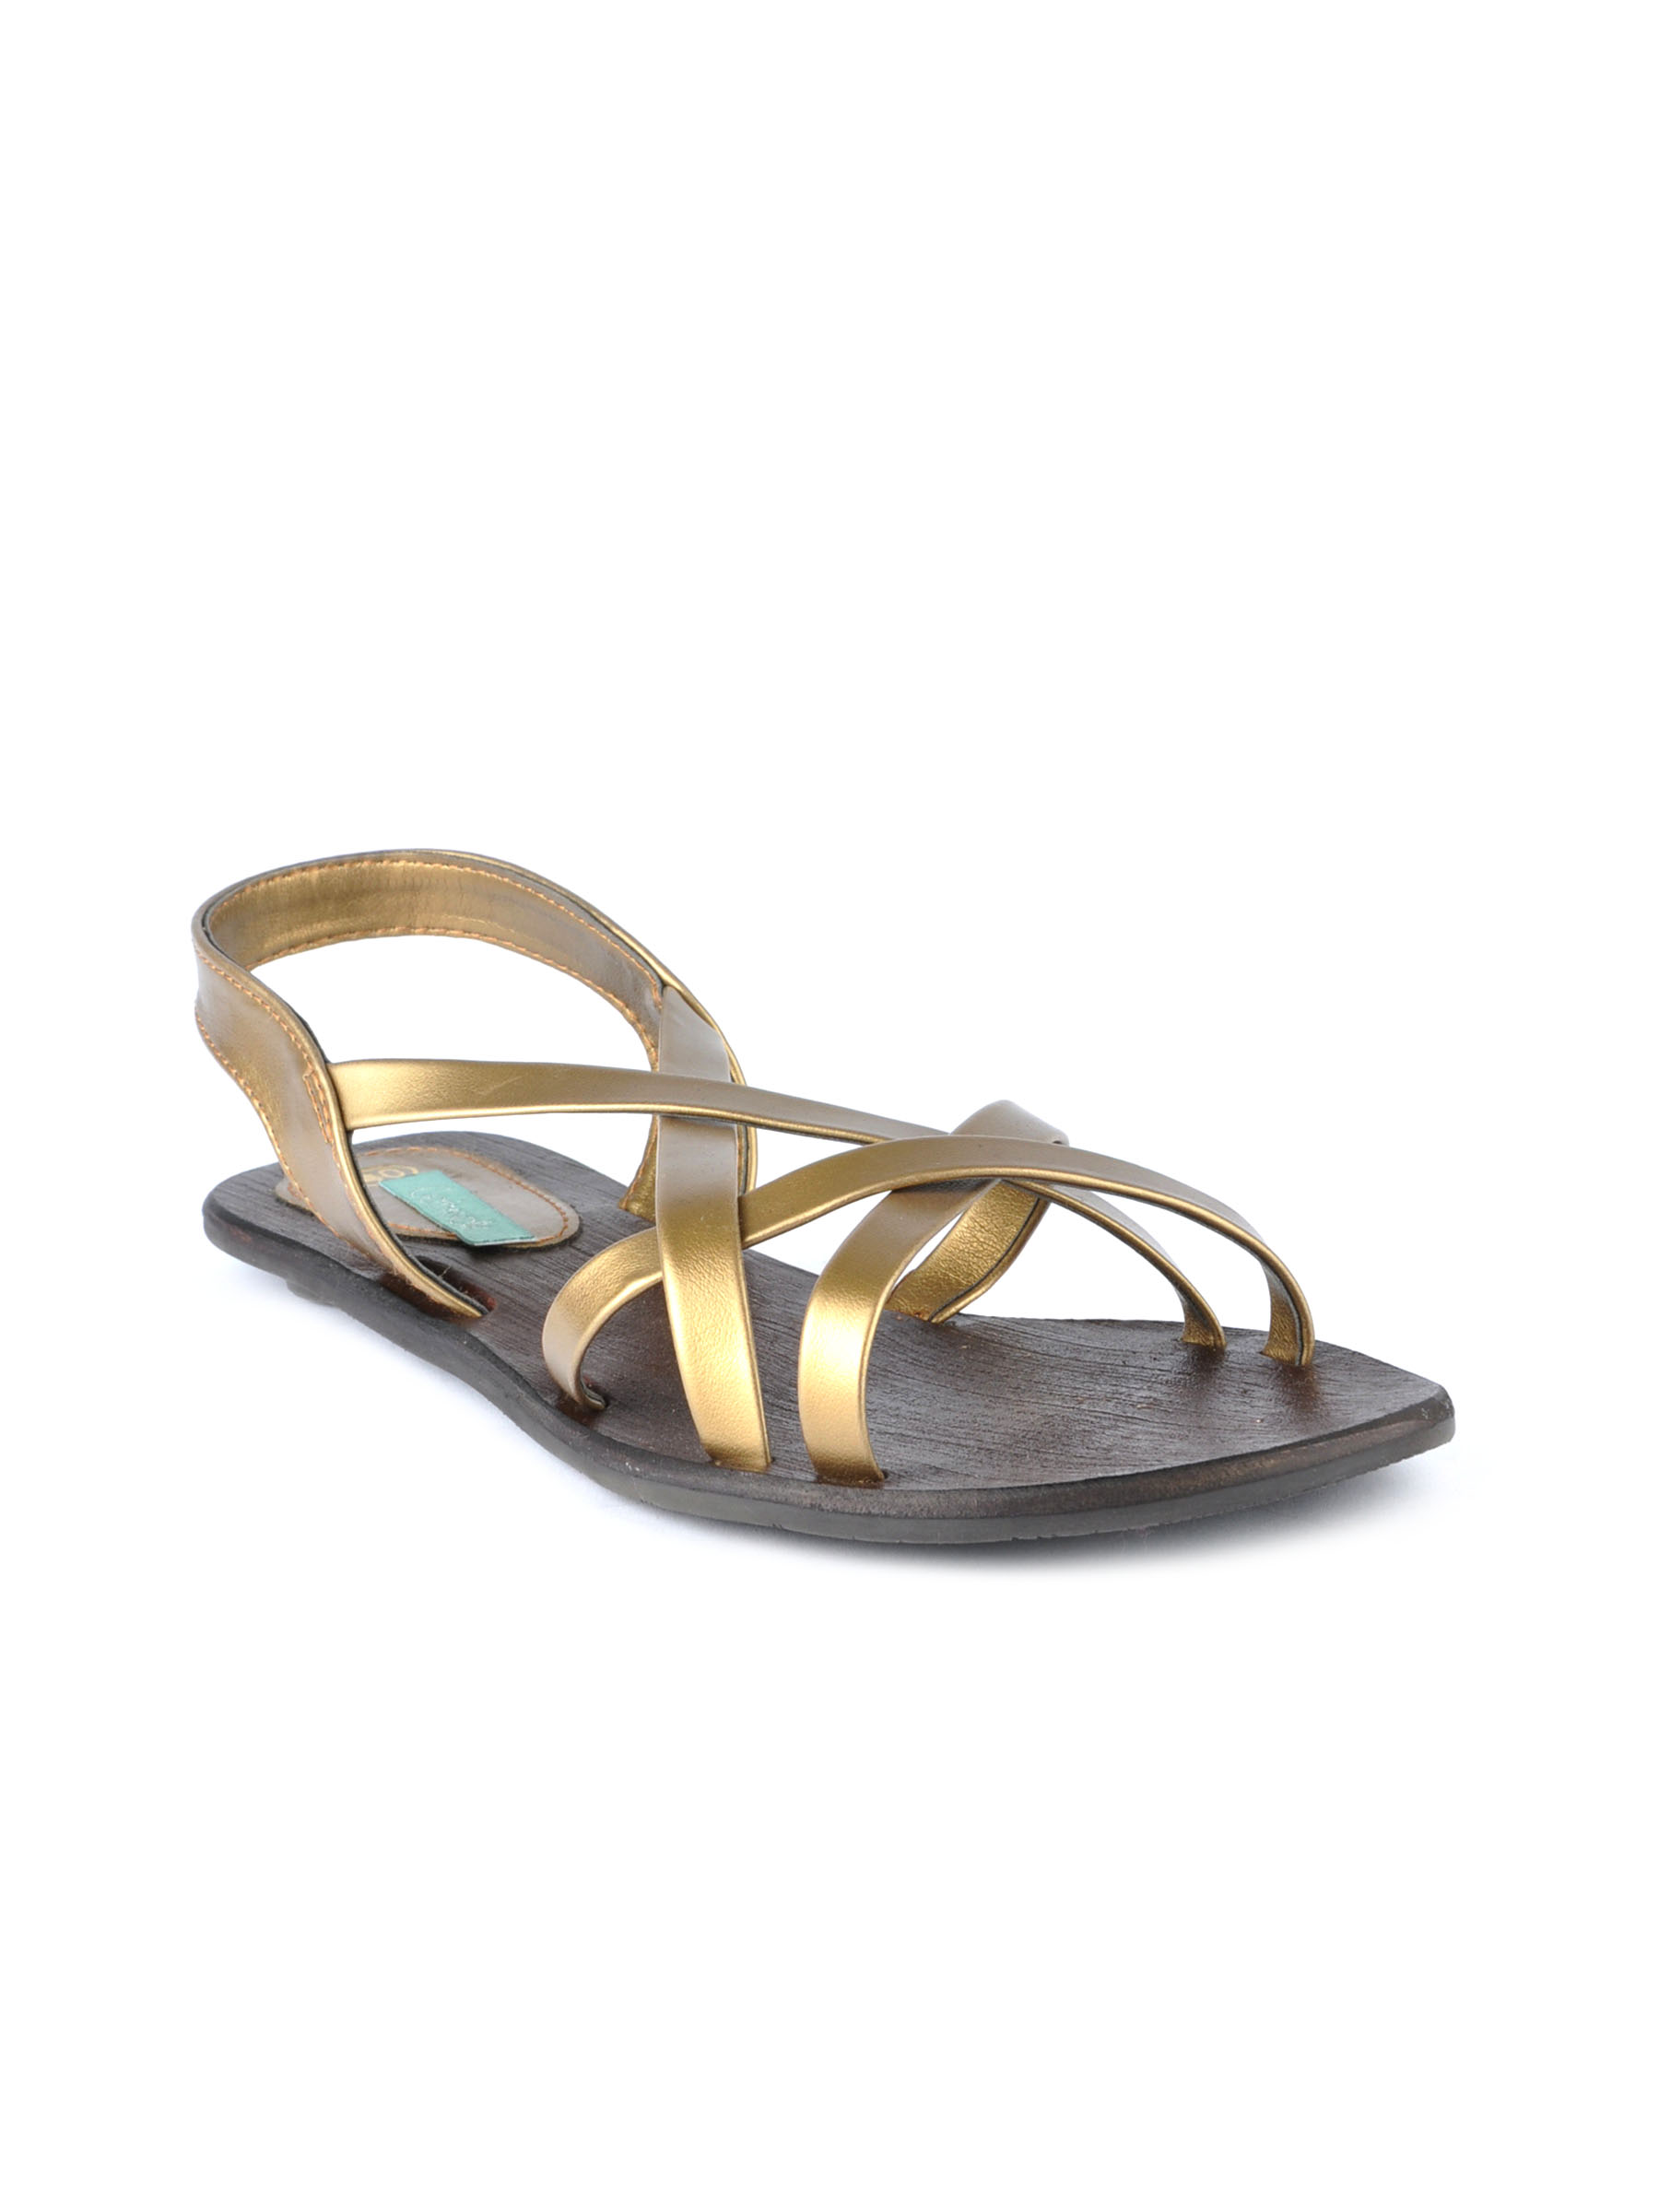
Catwalk Women Casual Copper Flats
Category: Footwear / Shoes / Heels
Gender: Women
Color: Copper
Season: Winter 2015
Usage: Casual